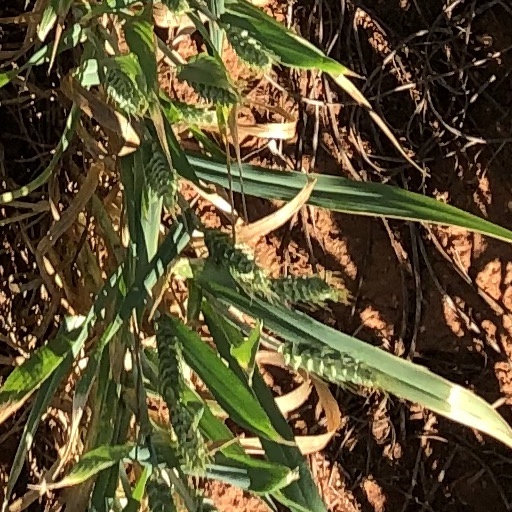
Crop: wheat